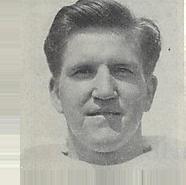
Age: 23